Bodfan

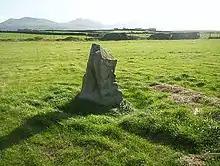
Bodfan Standing Stone, Llanaber

Bodfan (or "Bodfaen") was a Welsh saint in the Catholic and Anglican churches.